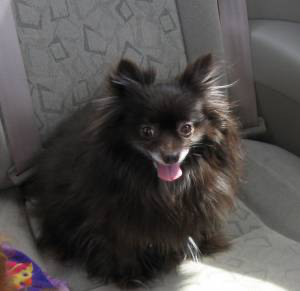
Animal: dog
Breed: pomeranian